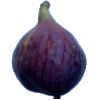
Label: Fig 1